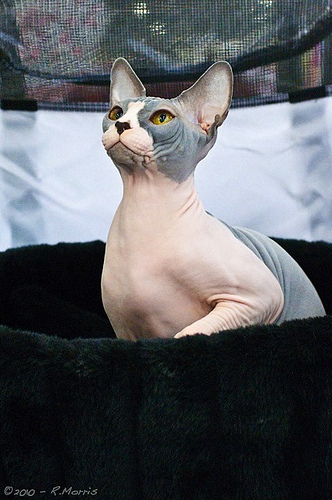
Animal: cat
Breed: Sphynx